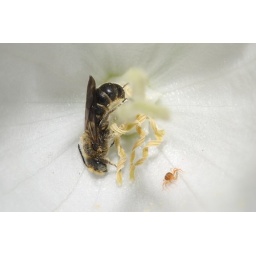
Chelostoma rapunculi male (Hym. Megachilidae) in a flower of Campanula media (Campanulaceae), 8.vi.2008, Lessive (B)